First five-year plan (Soviet Union)

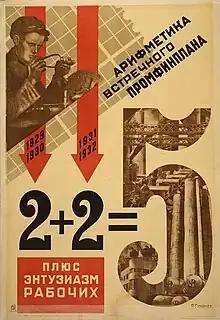

To meet the goals of the first five-year plan the Soviet Union began using the labor of its growing prisoner population. Initially the Soviet leaders sought to decrease the number of prisoners in the Soviet Union so that those resources could be rerouted to the five-year plan. This legislation led to many dangerous prisoners being released from prison into labor camps.